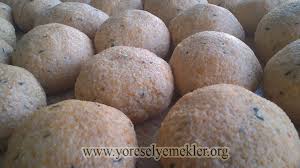
Yemek: icli_kofte